Suicide of Holly Glynn

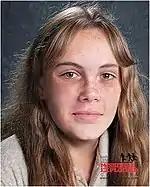
2014 reconstruction of the Dana Point Jane Doe, created by the National Center for Missing & Exploited Children

In efforts to trigger recognition from those who may have seen the victim in life, a composite drawing of the woman was created by a forensic artist from the Orange County Police Department. Despite these efforts, the woman remained unidentified, and her death gradually became a cold case.